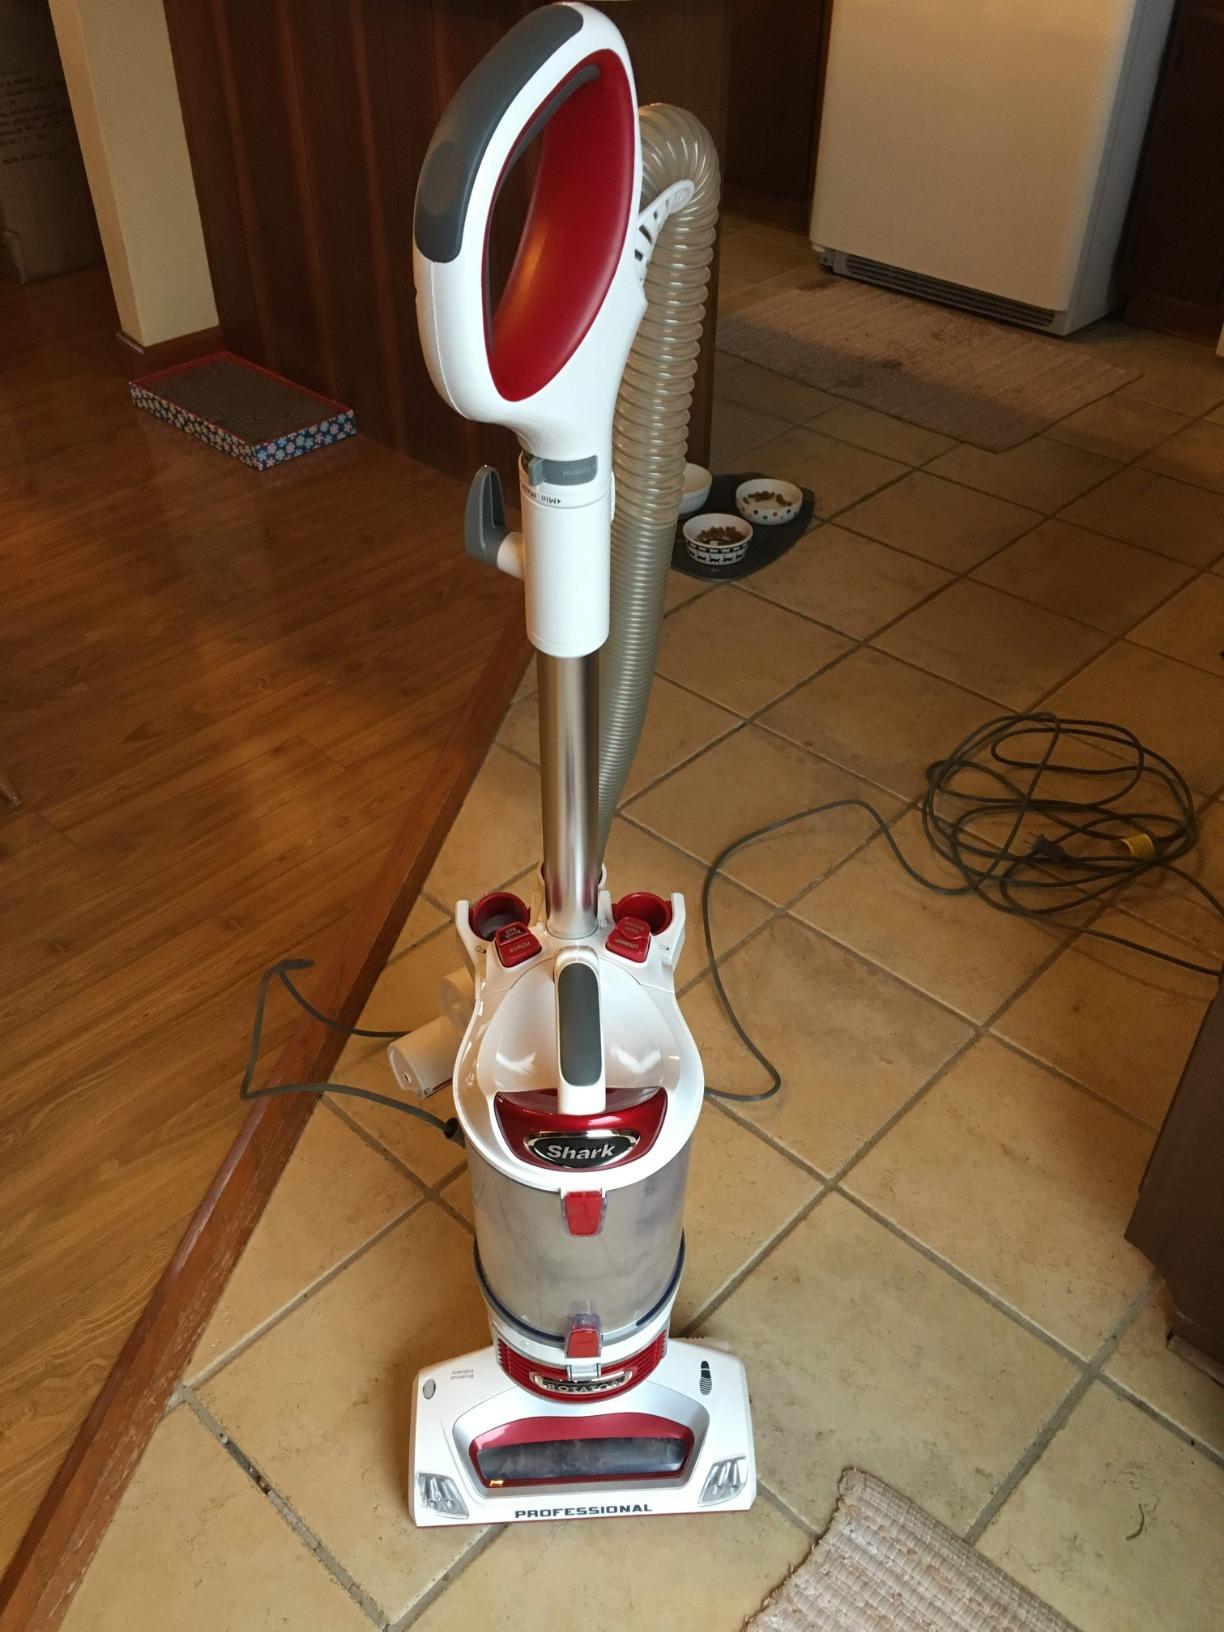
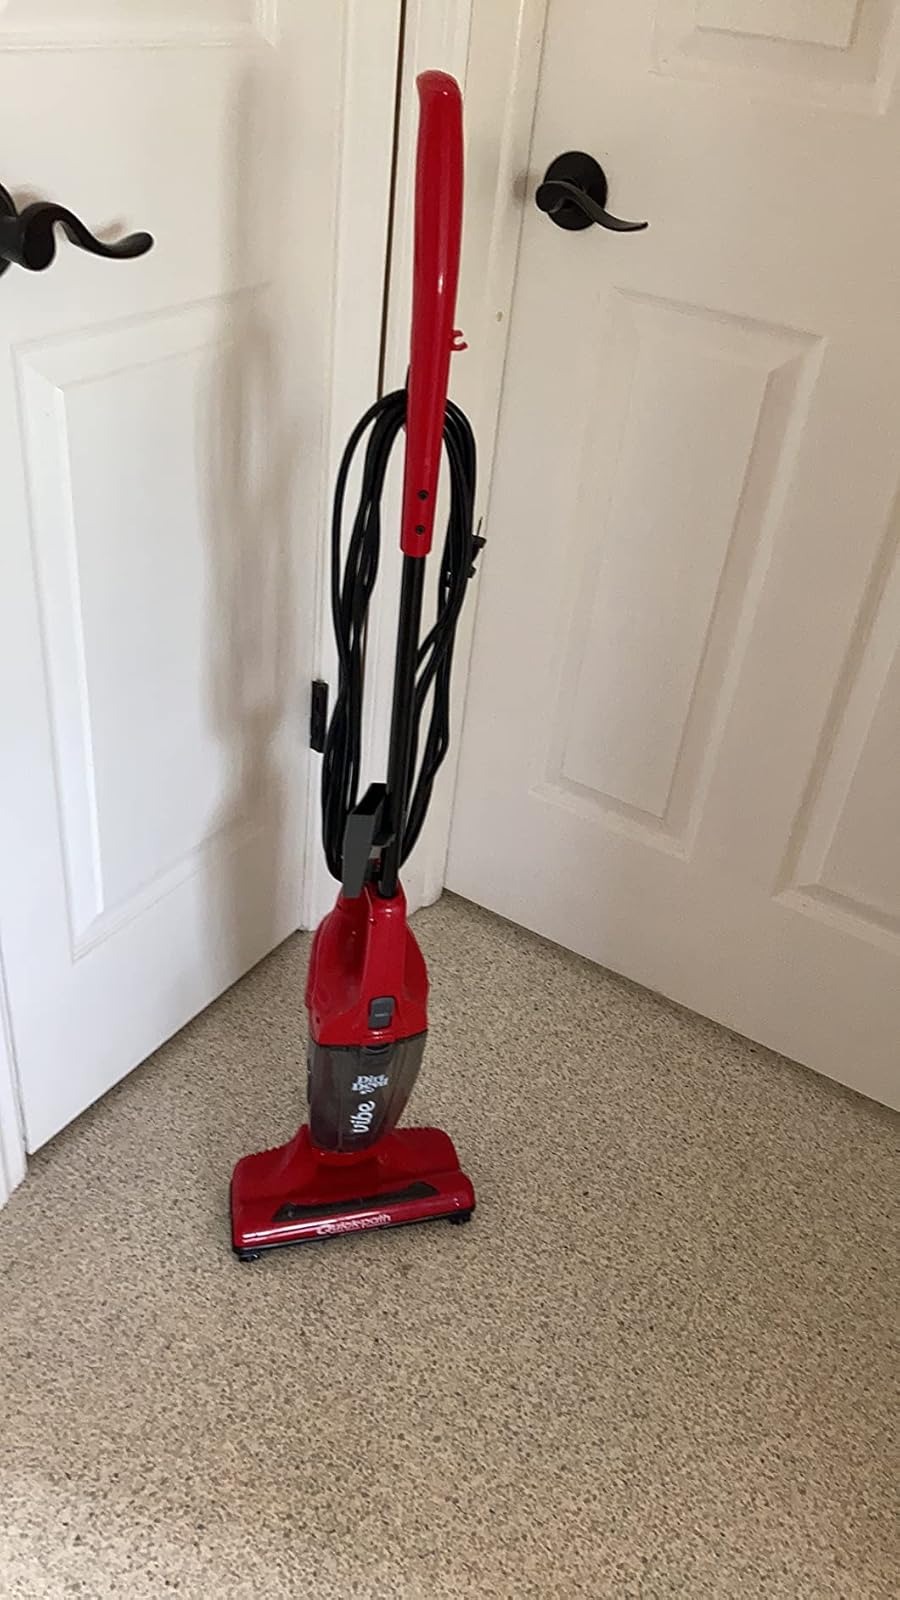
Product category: items_vacuum
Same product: no